Oph 162225-240515

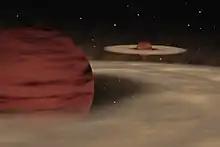
Artist's impression of Oph 1622 system with protoplanetary discs

The distance between the two is approximately 240 AU—a distance so great that Space.com wrote that "their connection is so tenuous ... that a passing star or brown dwarf could permanently separate the two objects." As such, the discovery was reported as casting doubt on the theory that such free-floating planet-like objects have been ejected from a stellar system, such an event being too violent to leave them in such a wide orbit around each other. Given their wide separation and high masses, the system is best thought of as a wide brown dwarf binary rather than a binary planetary system.